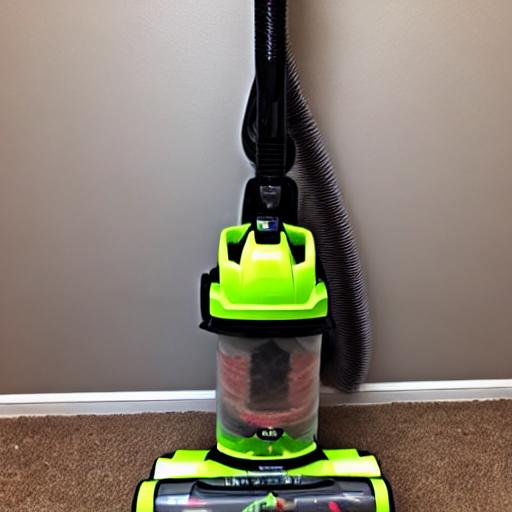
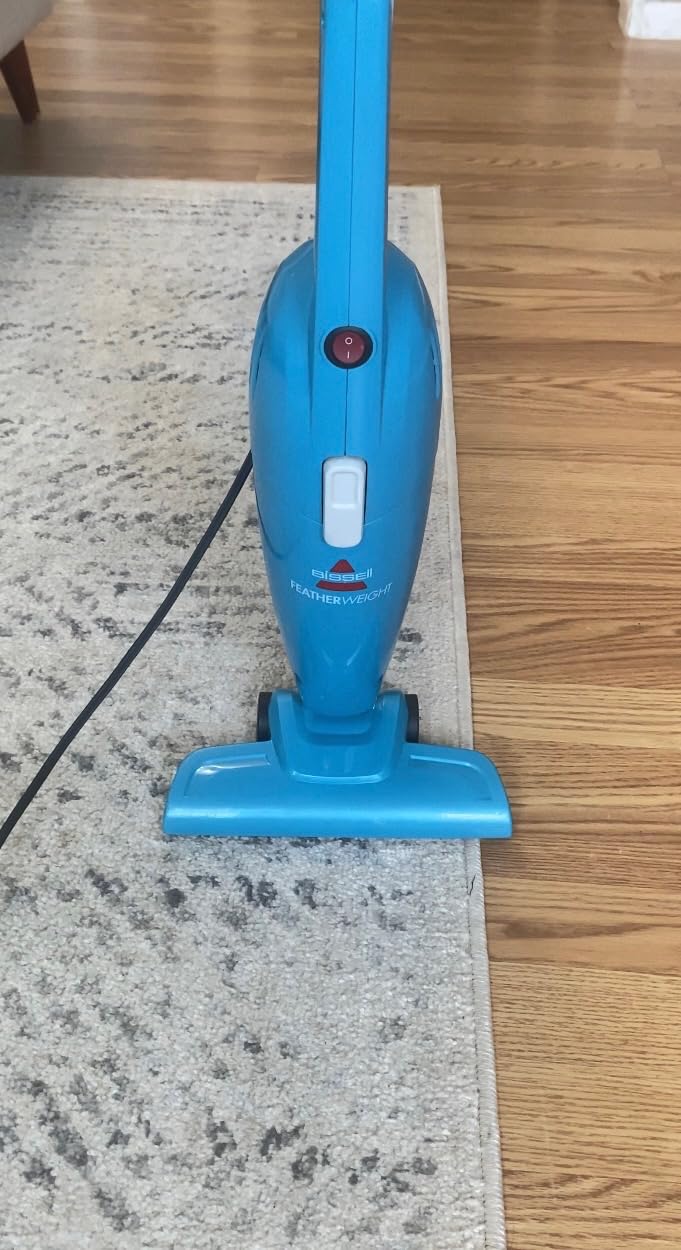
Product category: items_vacuum
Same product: no